Pecan oil

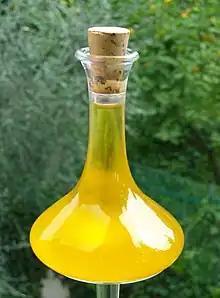
A bottle of oil, similar in color to pecan oil

Pecan oil is an edible pressed oil extracted from the pecan nut. Pecan oil is neutral in flavor and tastes of whatever seasoning is being used with it. Pecan oil contains 9.5% saturated fat, which is less than in olive oil (13.5%), peanut oil (16.90%) or corn oil (12.70%). It is also used as a massage oil and in aromatherapy applications.